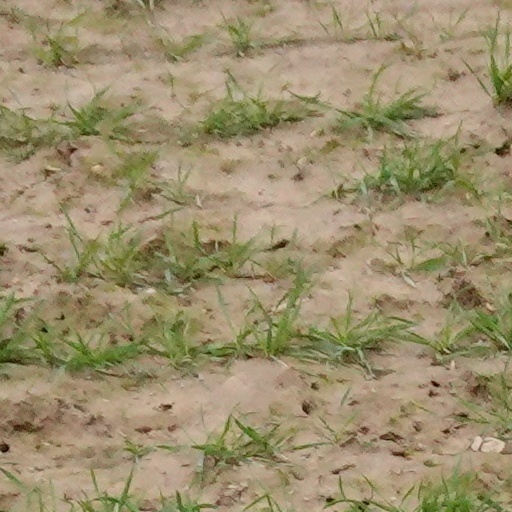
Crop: wheat